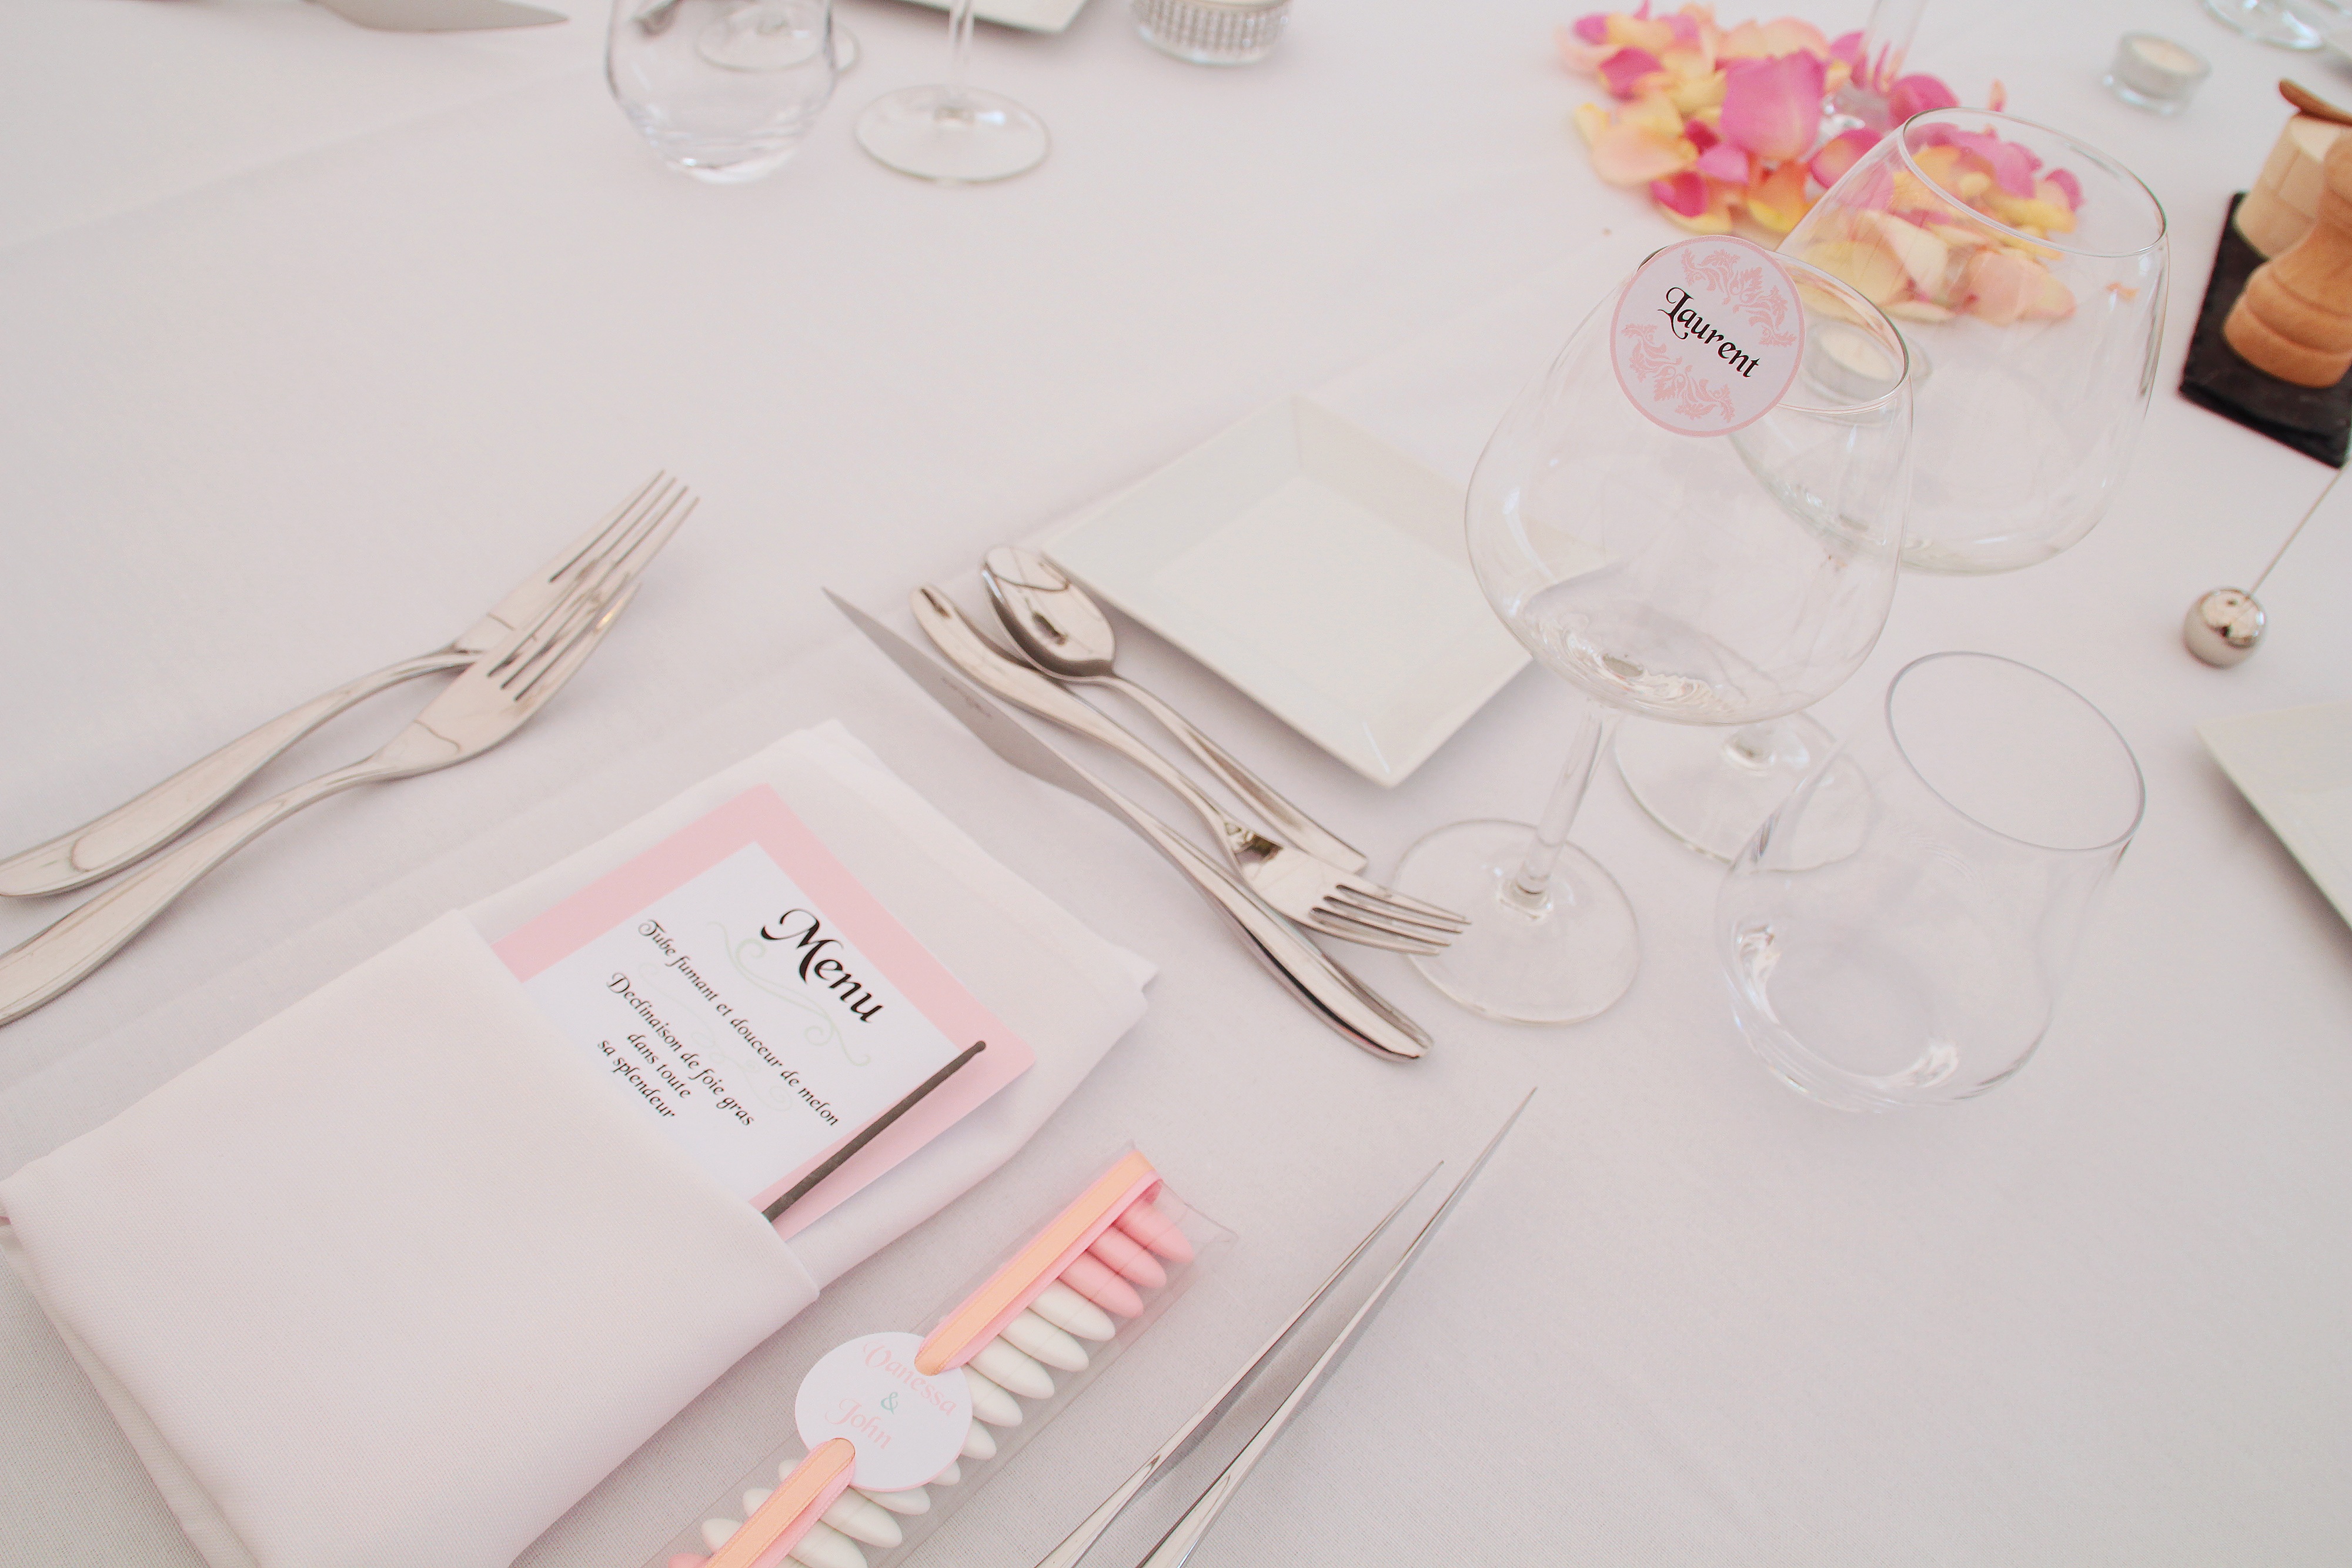
white, petal, bouquet, commitment, pink, wedding, flowers, ceremony, dishes